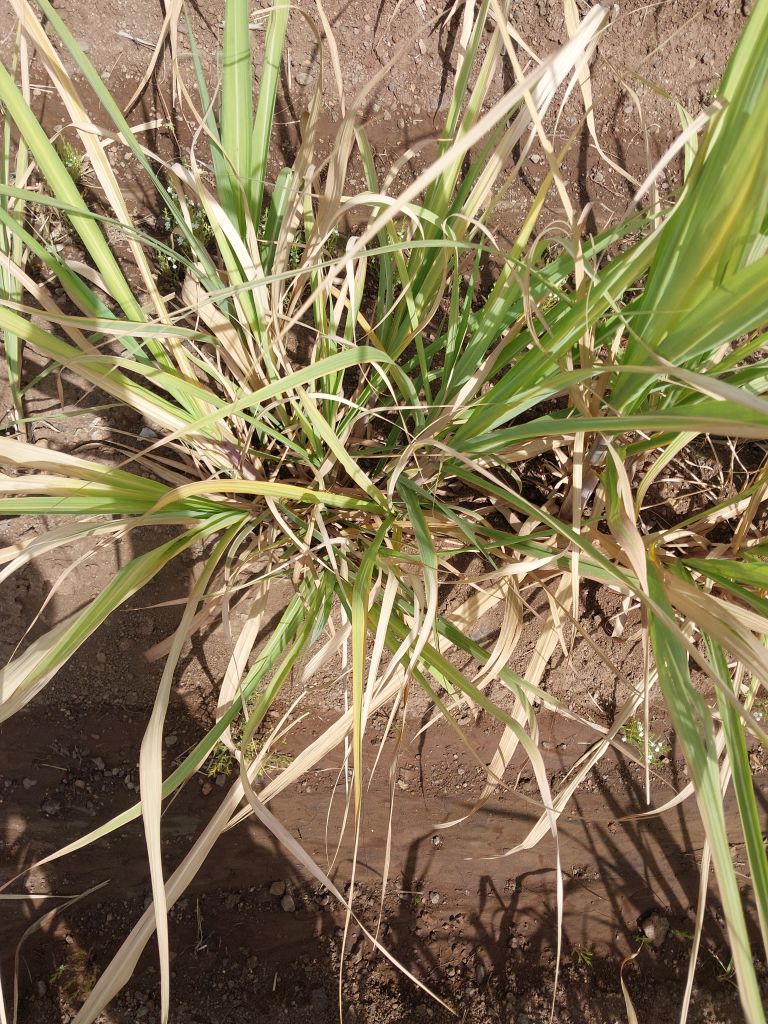
Label: Grassy shoot